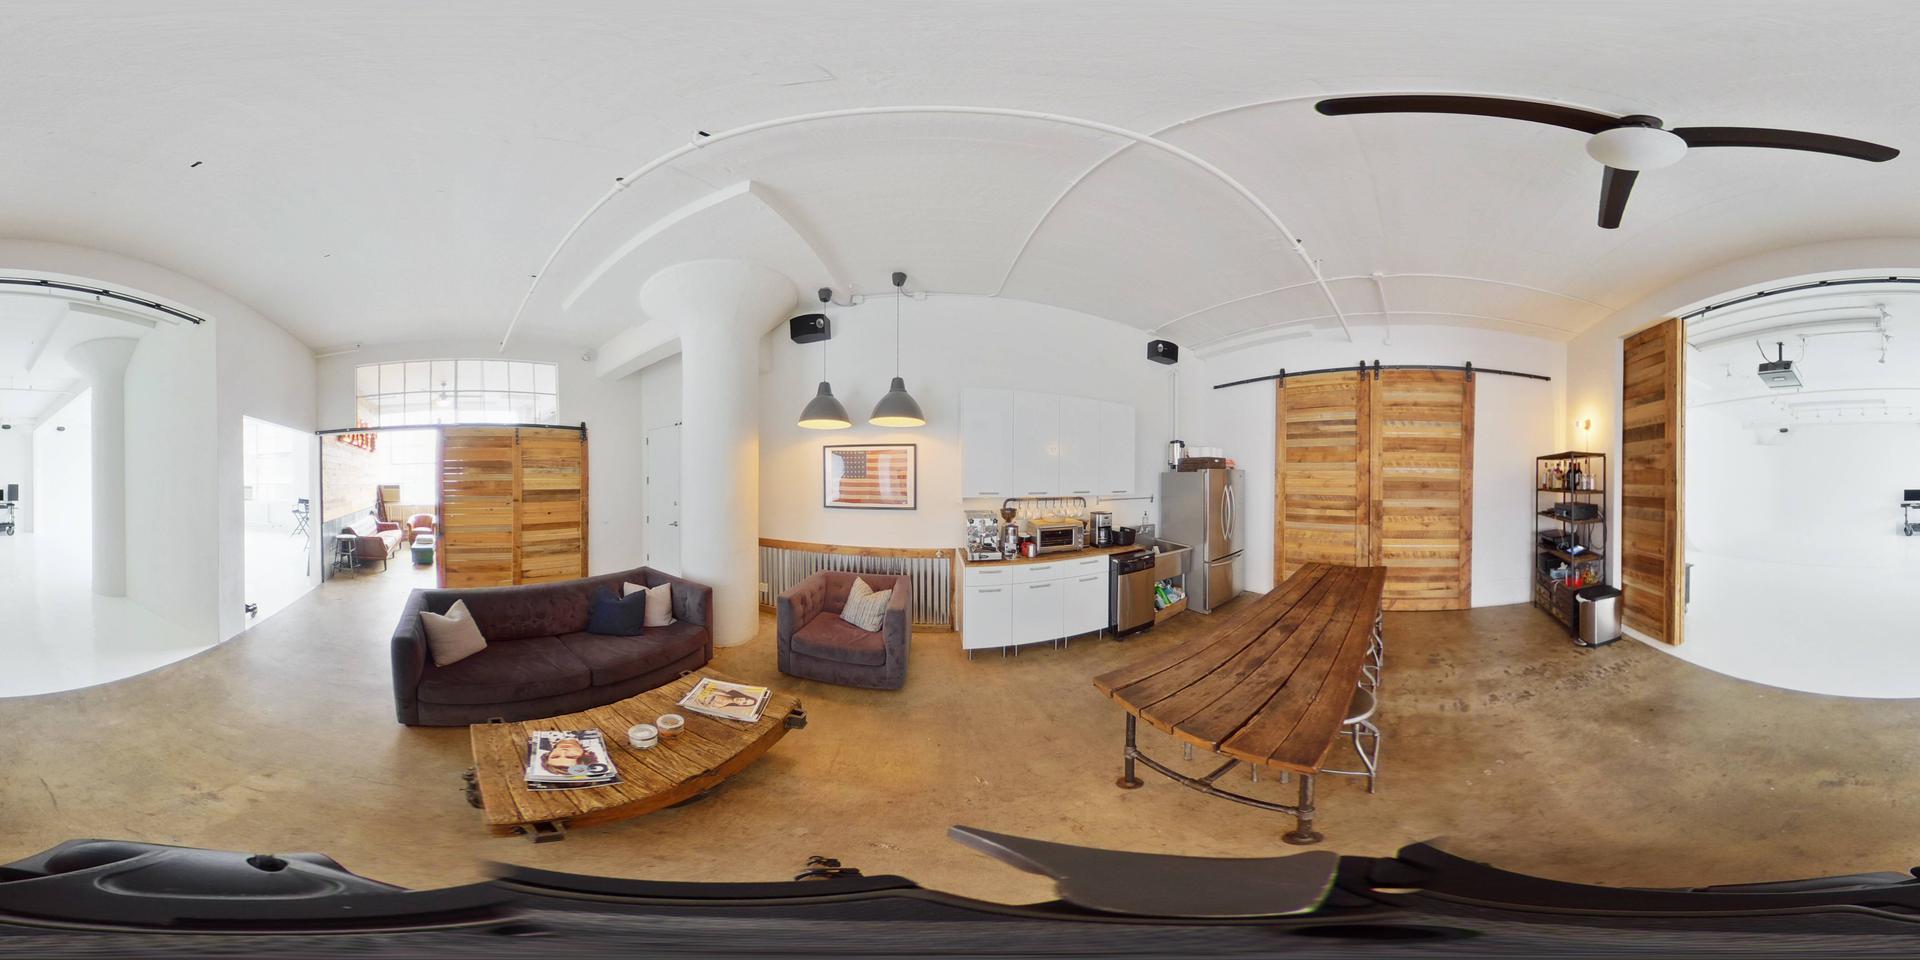
Referred object: the framed American flag print above the radiator

Referred object: the stainless steel refrigerator